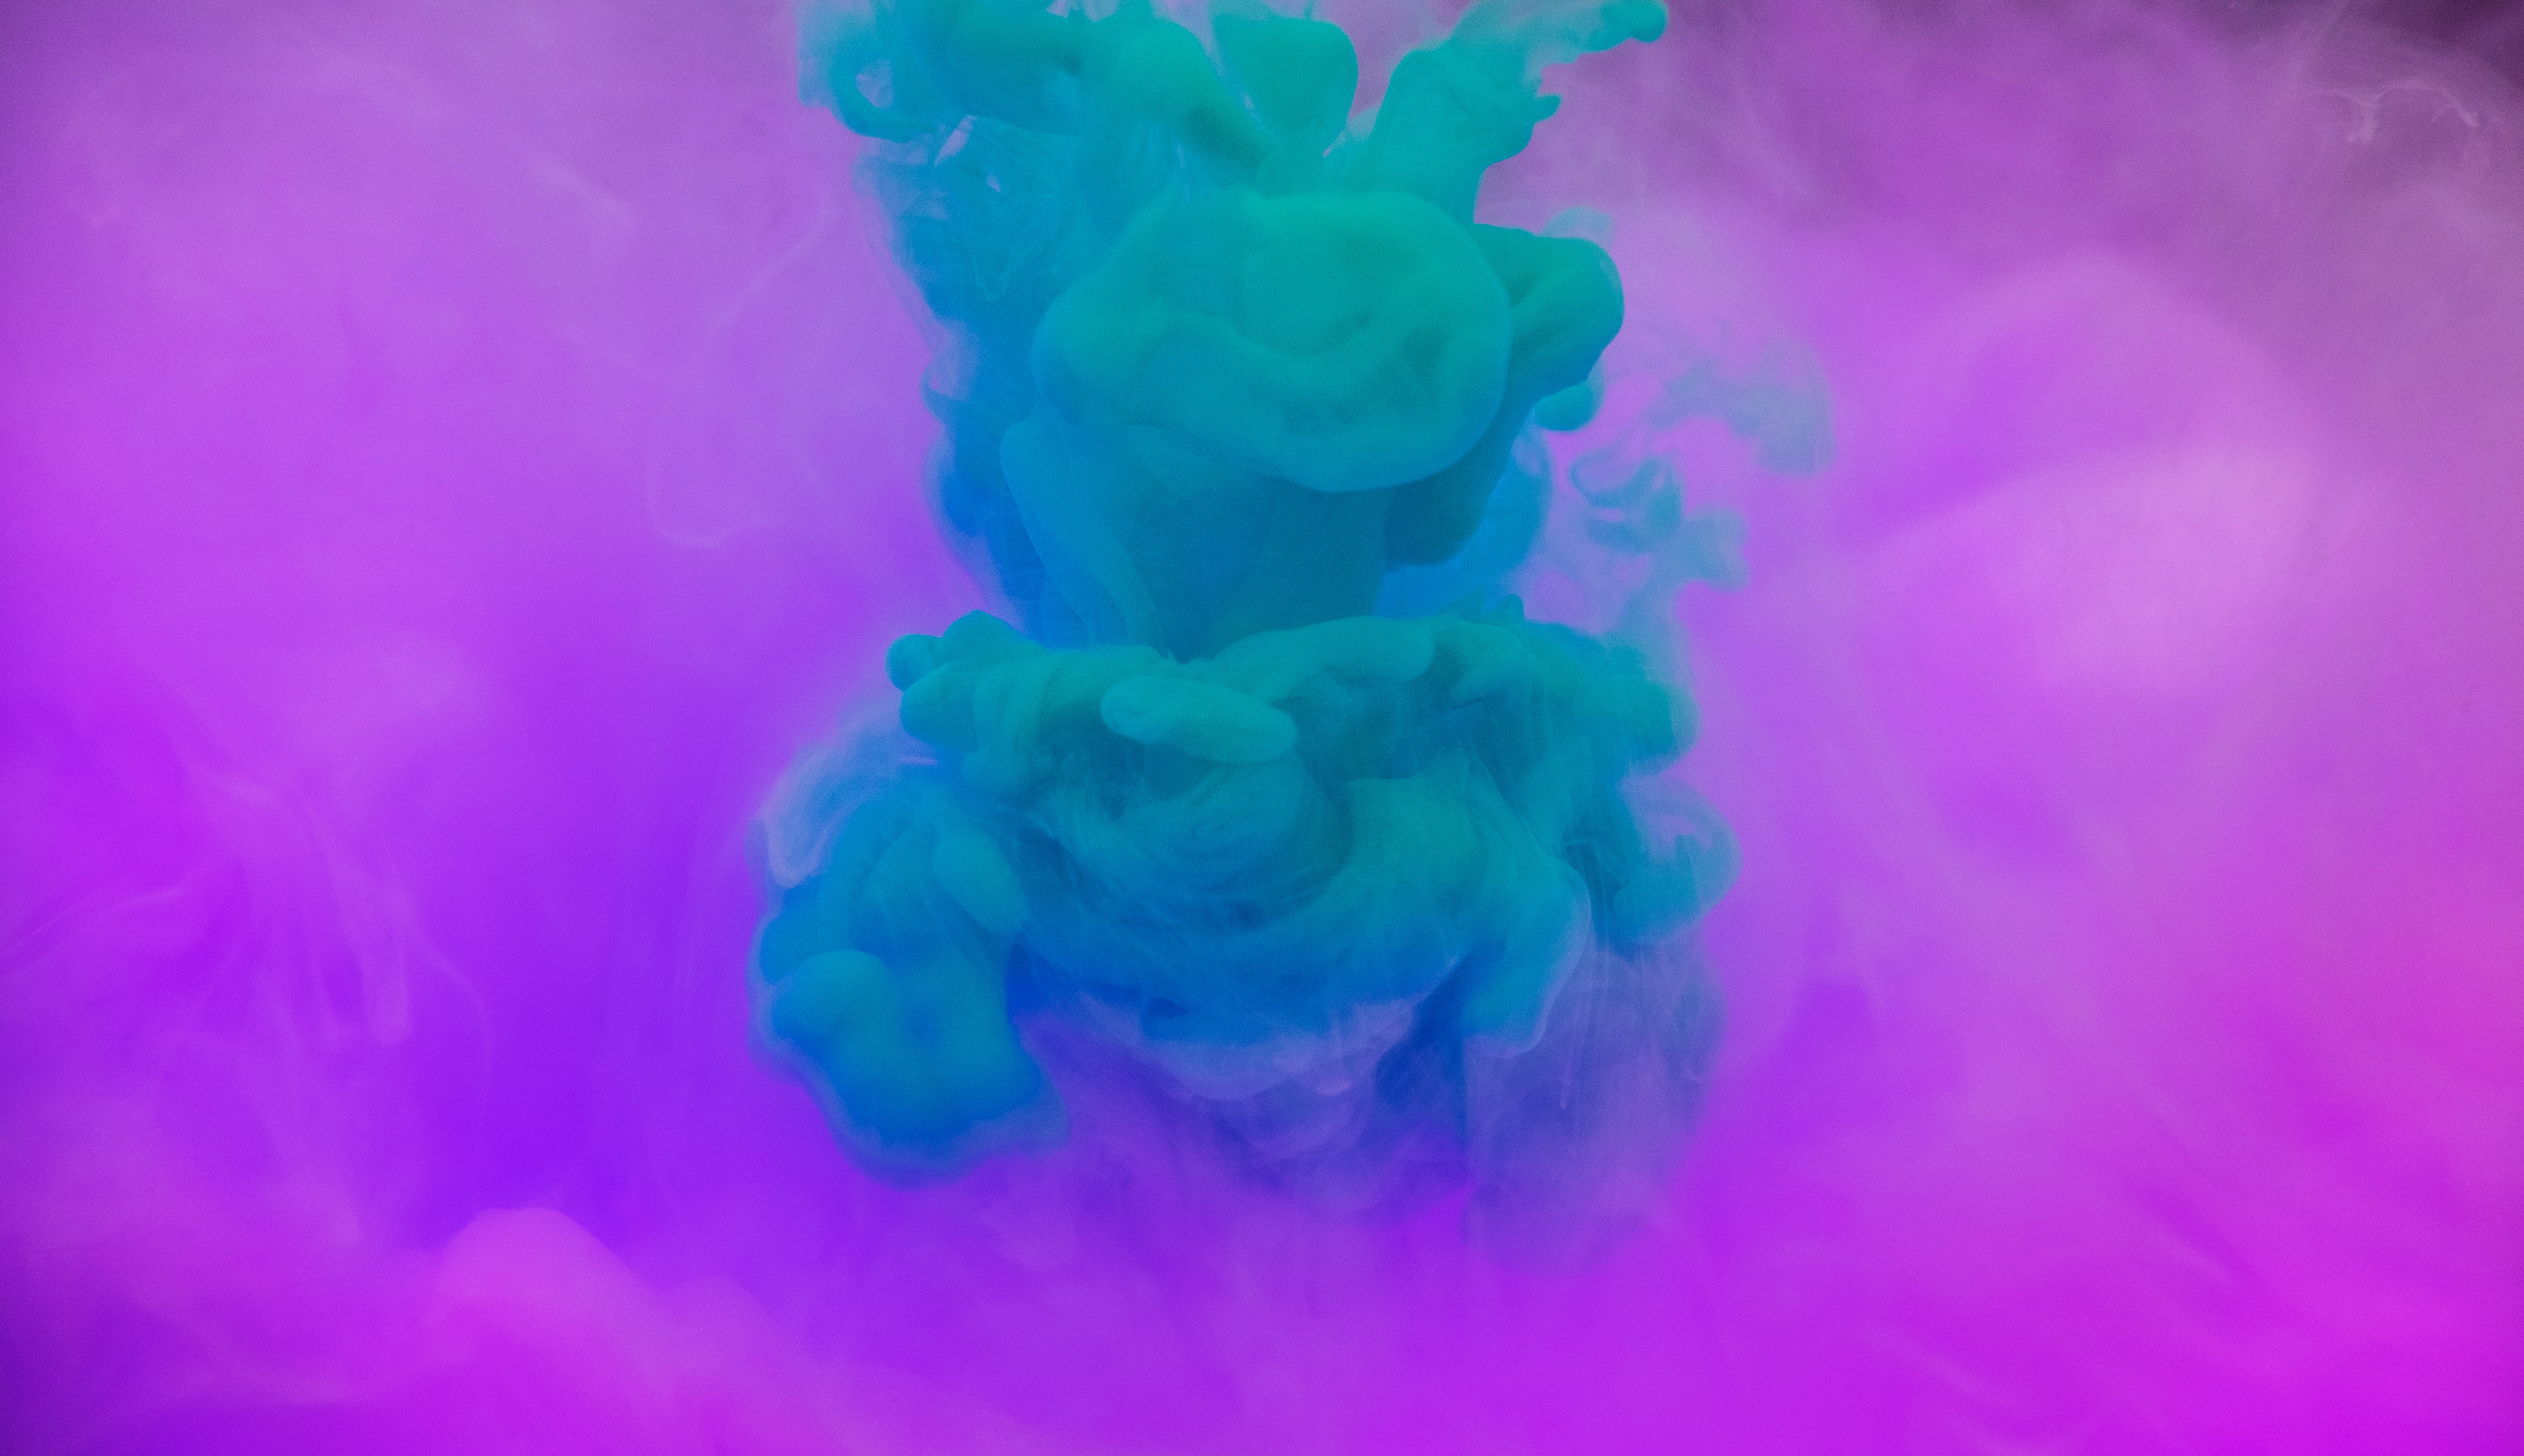
purple, violet, blue, green, pink, magenta, macro photography, Colorfulness, petal